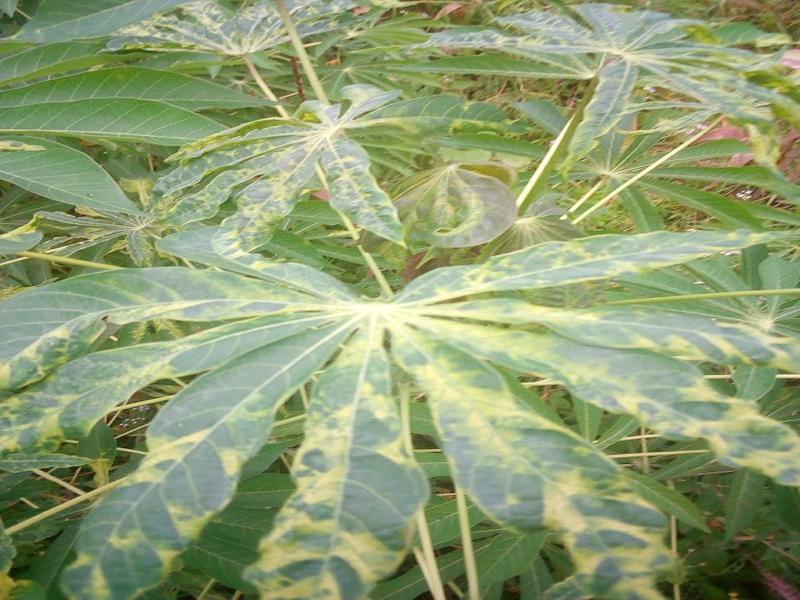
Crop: cassava
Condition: mosaic_disease